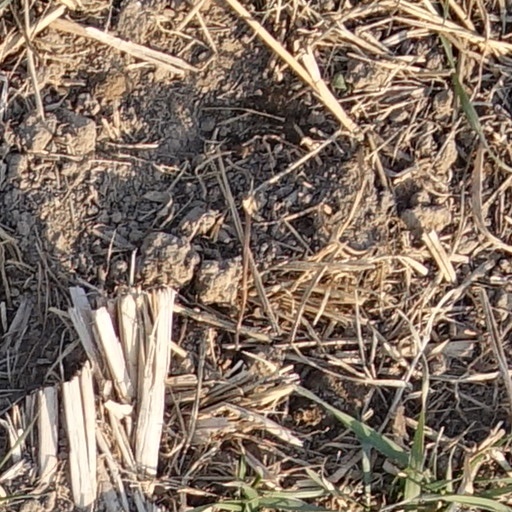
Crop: wheat